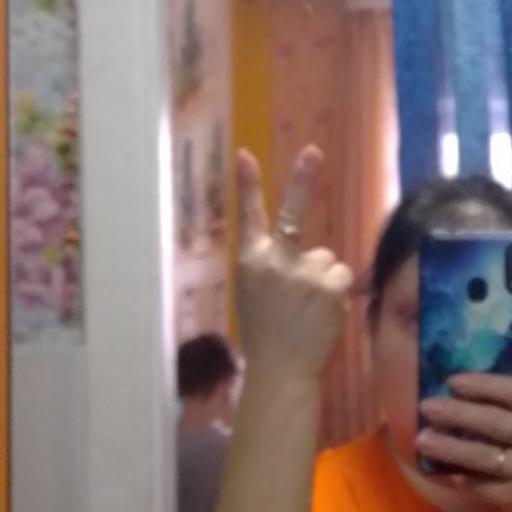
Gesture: peace_inverted